2016 Atatürk Airport attack

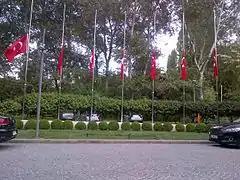
Turkish flags at half-mast on a day of national mourning, Ankara, Turkey

Turkish President Recep Tayyip Erdoğan issued a statement condemning the attack, which took place during the Muslim holy month of Ramadan. He said the attack "shows that terrorism strikes with no regard to faith and values", called on the international community to take a firm stand against terrorism, and vowed to keep up Turkey's struggle against terror groups. Erdogan also stated, "Turkey has the power, determination and capacity to continue the fight against terrorism until the end."